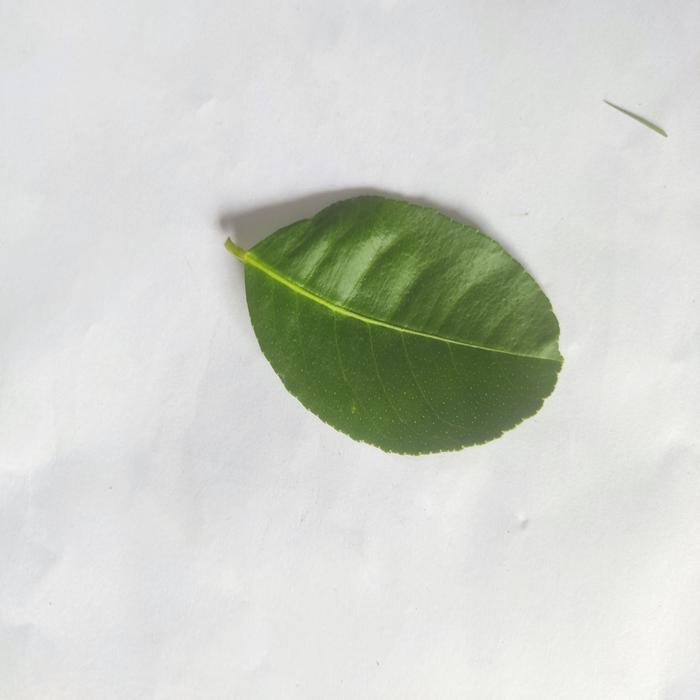
Crop: Lemon
Leaf condition: Healthy_Leaf